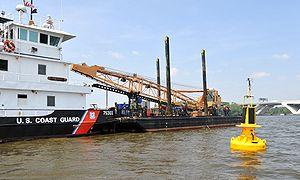
La liste des navires de l'United States Coast Guard est une liste de tous les navires de l'United States Coast Guard à avoir été en service au cours de son histoire. Les navires sont regroupés en fonction de leur classe et de leur taille.